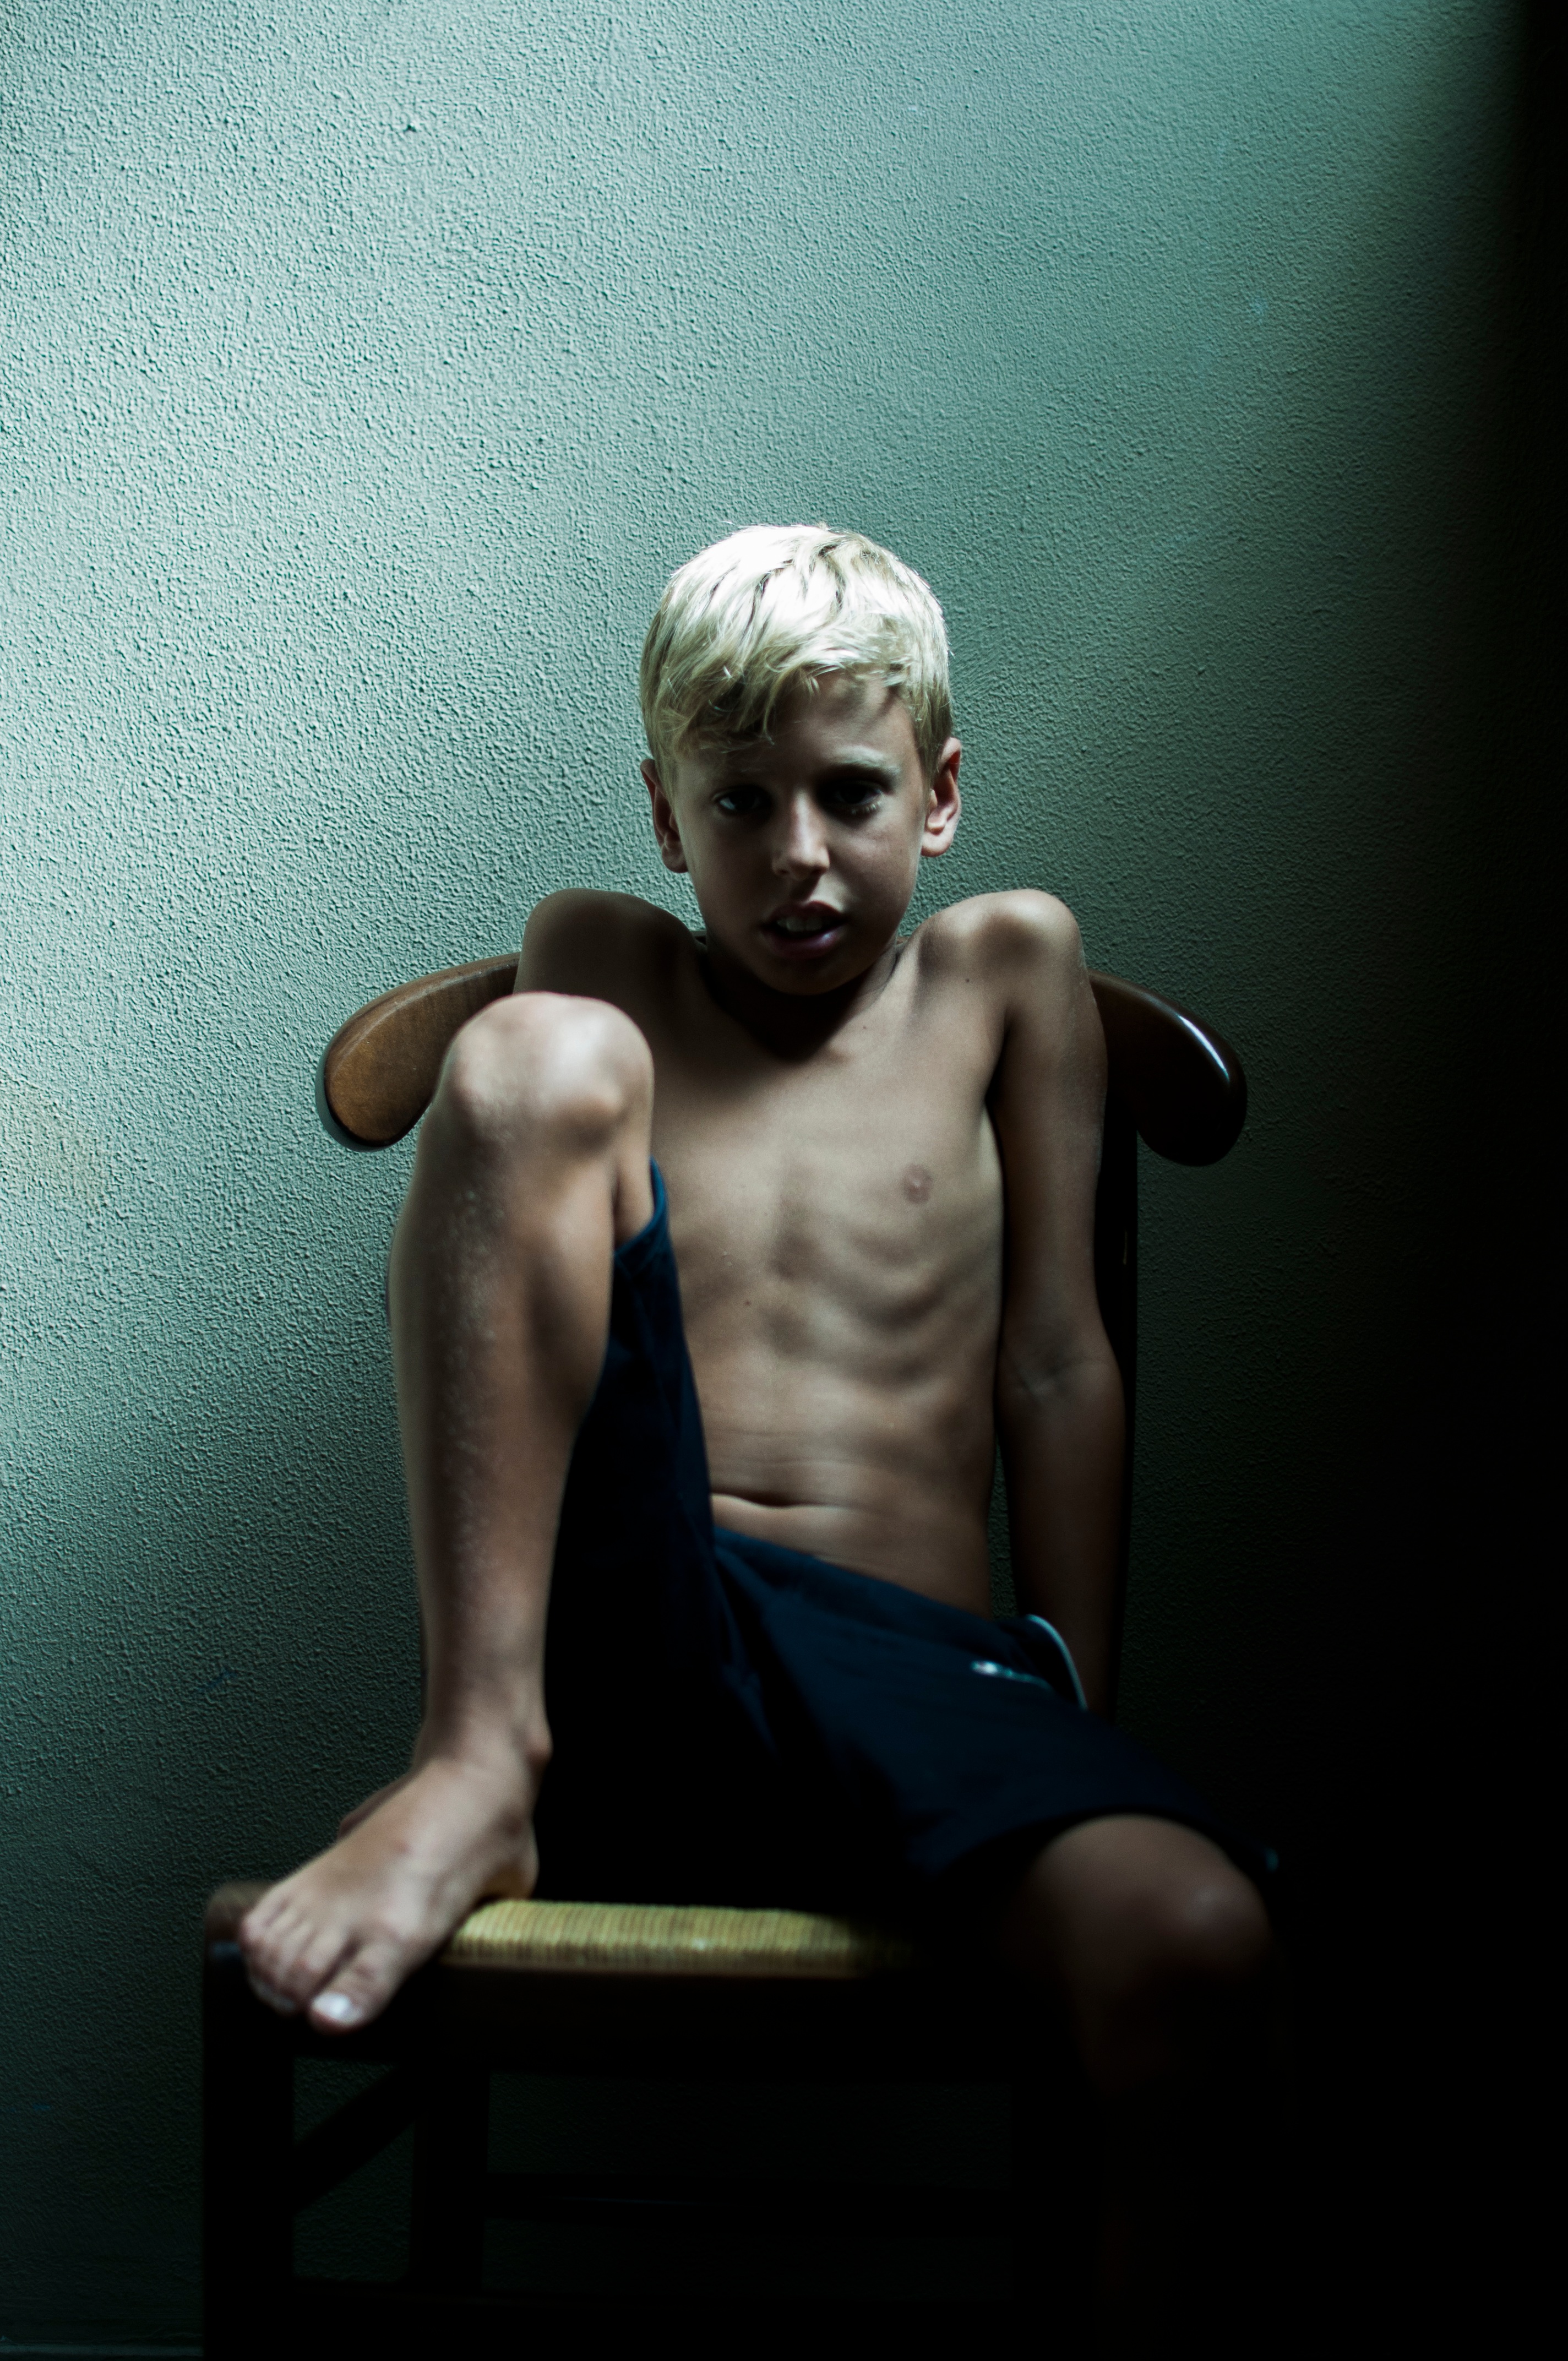
hand, man, photography, monument, male, statue, portrait, color, sitting, darkness, blue, black, muscle, sculpture, art, photograph, beauty, image, human positions, art model